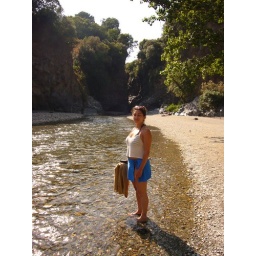
Sel by the mountain river